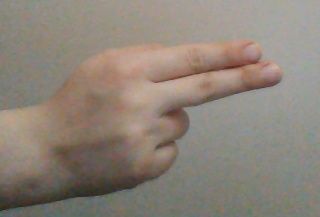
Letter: ain